Ovda Regio

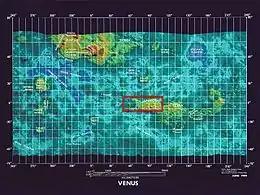
The red rectangle shows the approximate location of Ovda Regio on the western part of Aphrodite Terra.

Ovda Regio is a Venusian crustal plateau located near the equator in the western highland region of Aphrodite Terra that stretches from 10°N to 15°S and 50°E to 110°E. Known as the largest crustal plateau in Venus, the regio covers an area of approximately and is bounded by regional plains to the north, Salus Tessera to the west, Thetis Regio to the east, and Kuanja as well as Ix Chel chasmata to the south. The crustal plateau serves as a place to hold the localized tessera terrains in the planet, which makes up roughly 8% of Venus' surface area. The kinematic evolution of crustal plateaus on Venus has been a debated topic in the planetary science community. Understanding its complex evolution is expected to contribute to a better knowledge of the geodynamic history of Venus. It is named after a Marijian forest spirit that can appear as both male and female.